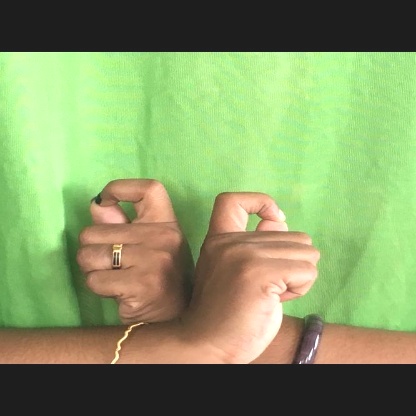
Mudra: Berunda